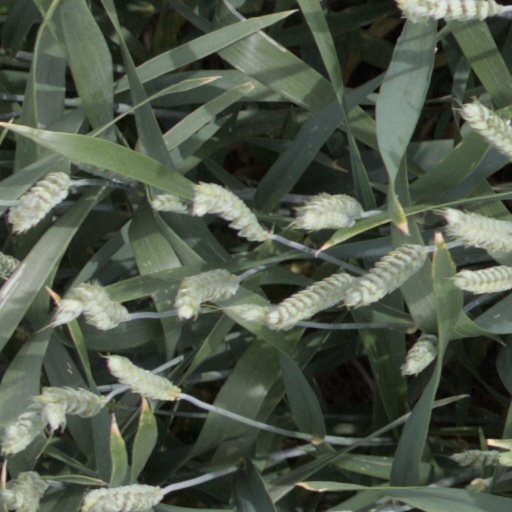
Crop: wheat